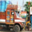
Label: truck